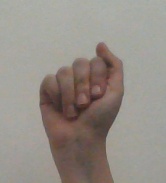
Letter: saad